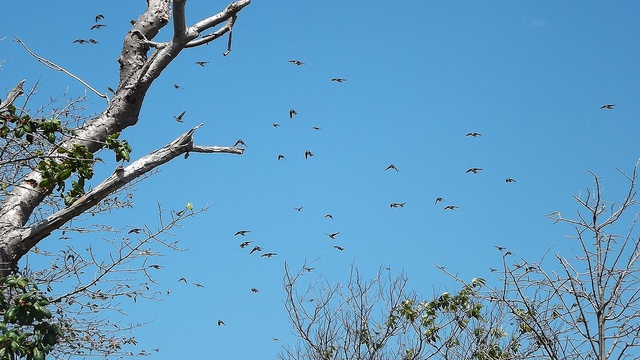
A flock of birds flying over a tree filled forest.
Hawks fly over the trees as they migrate.
A block of birds flying in the sky over trees.
Birds aflight above trees, against a blue day lit sky.
a large flock of birds perched on trees and flying